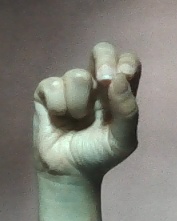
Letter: gaaf